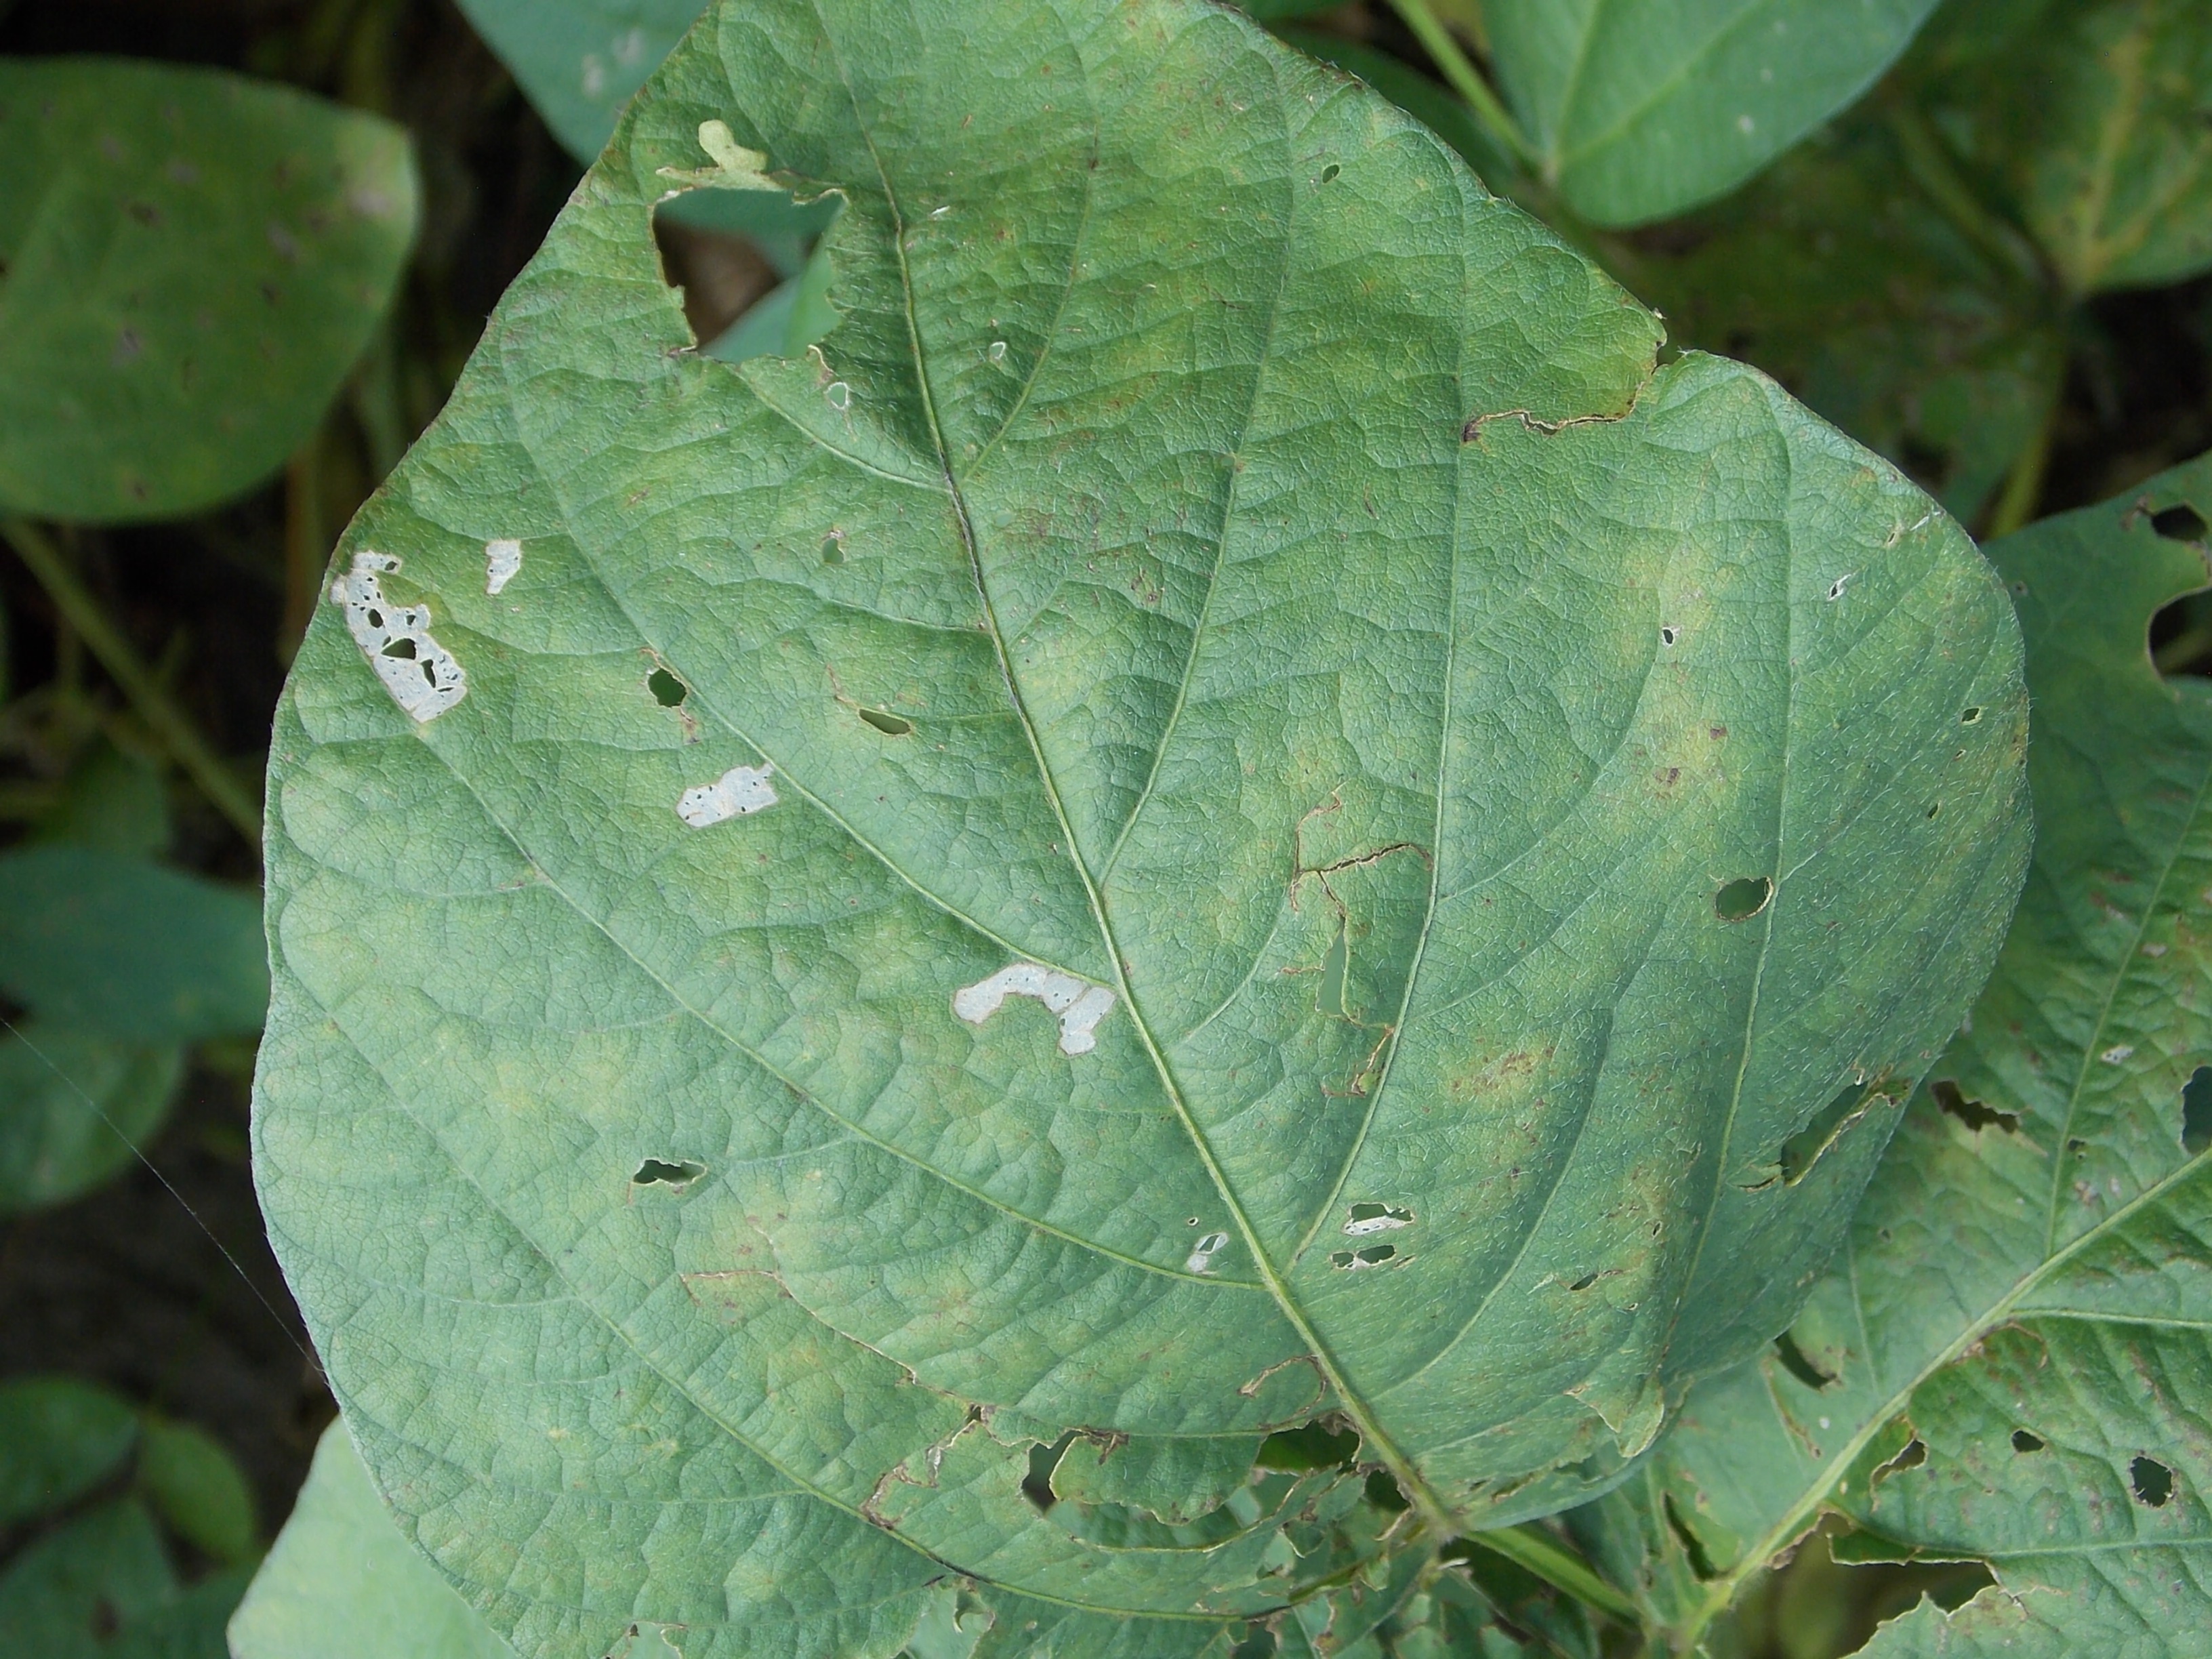
Label: Disease